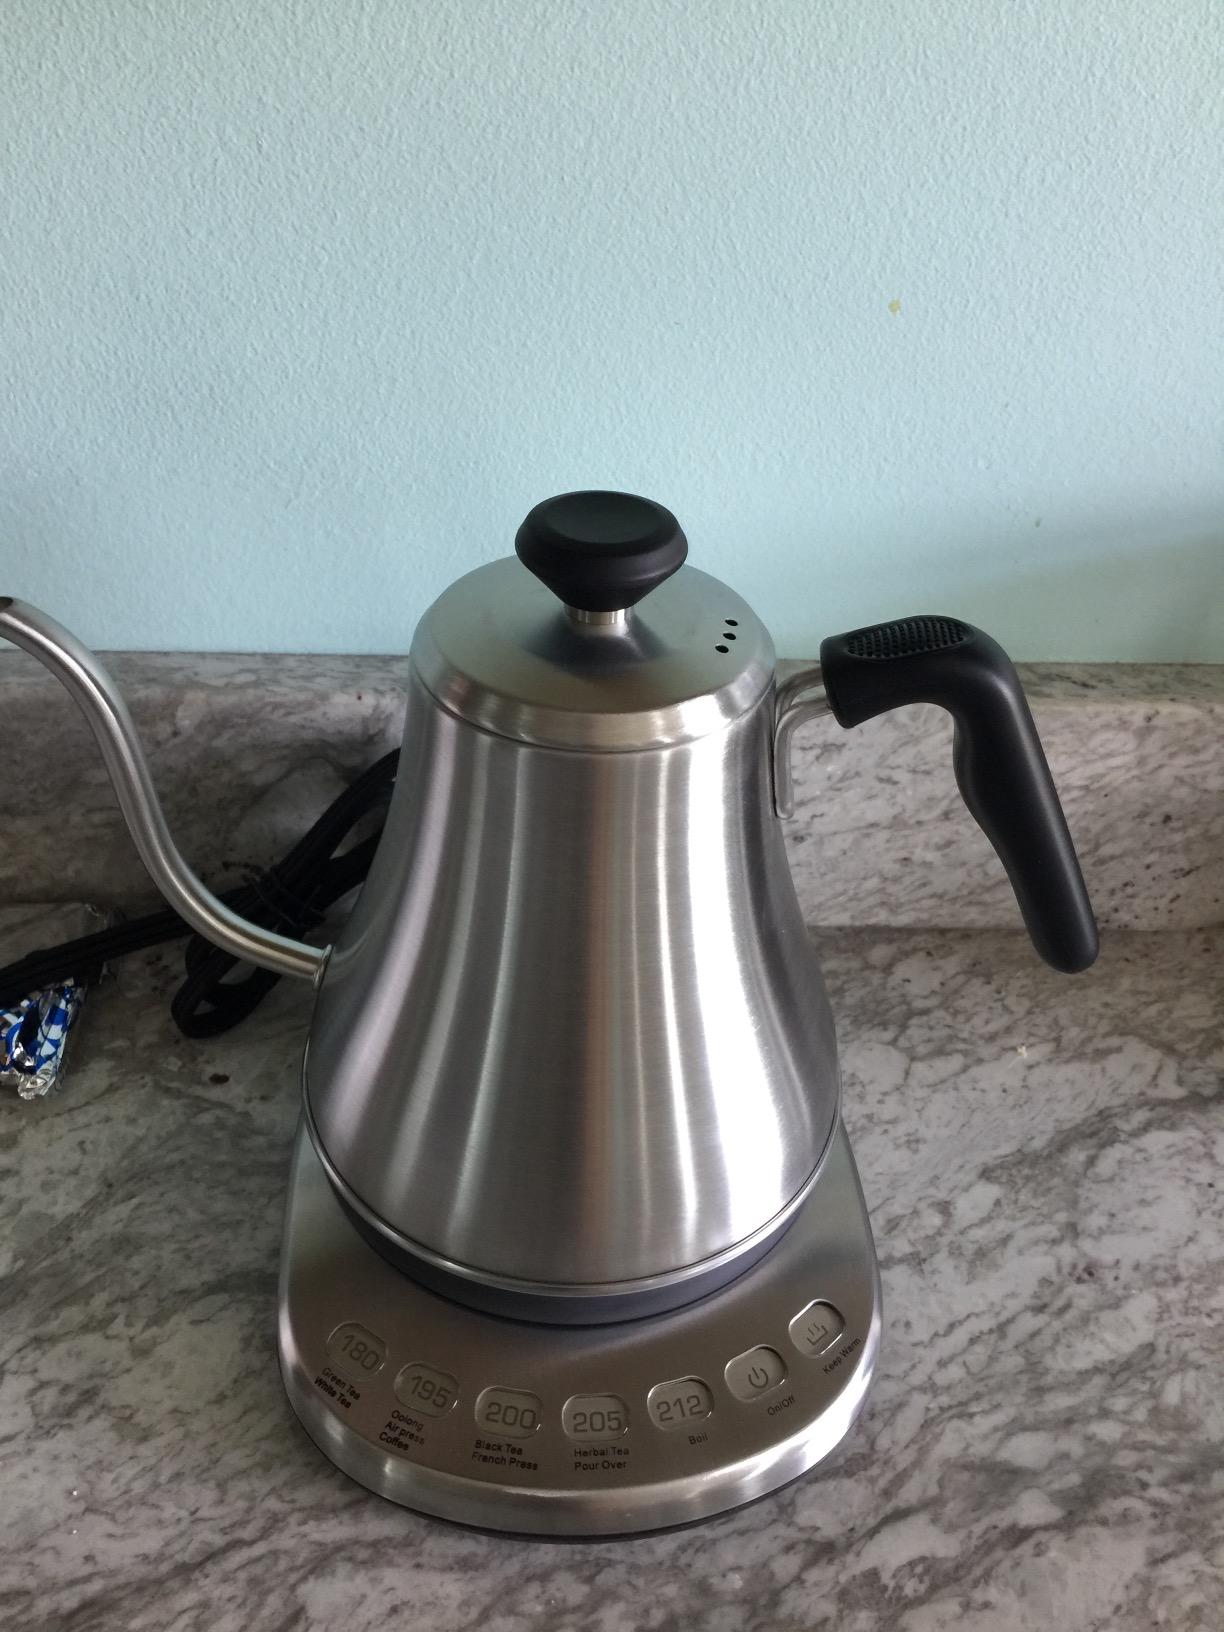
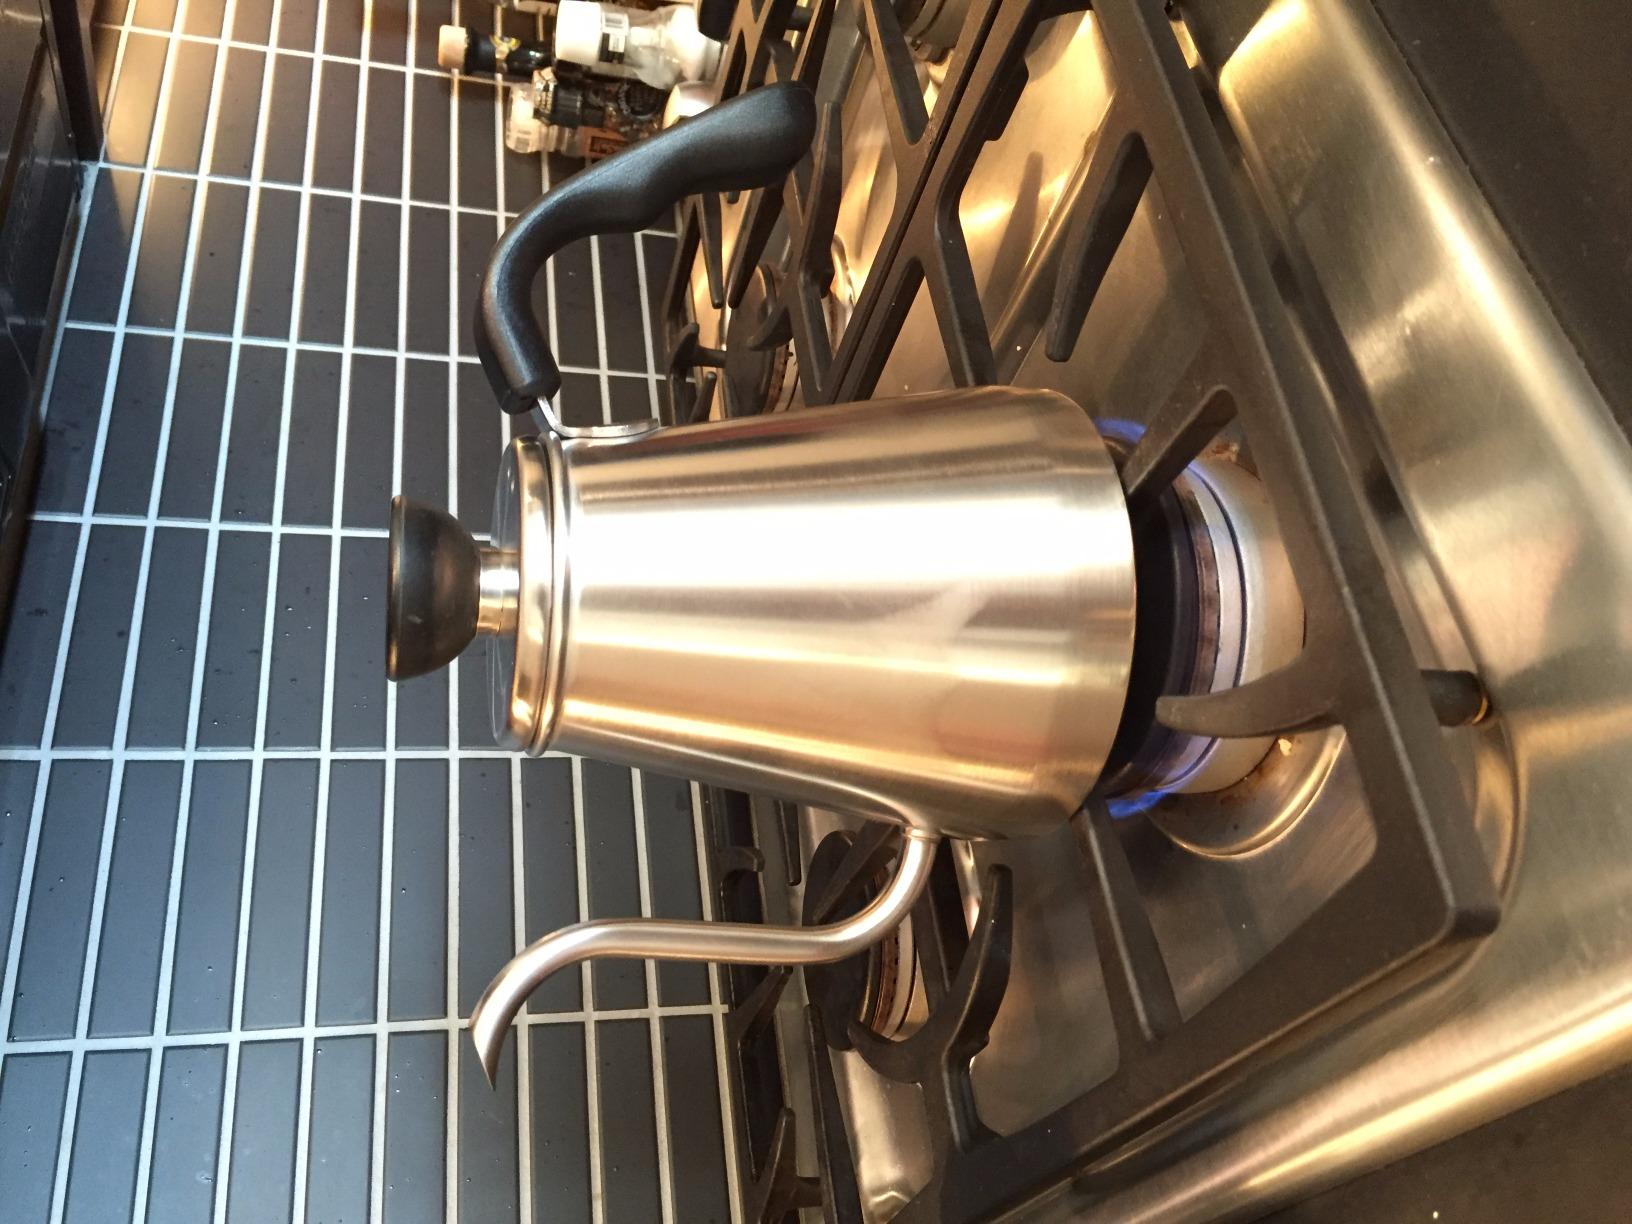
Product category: items_kettle
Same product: no